Jewish rock

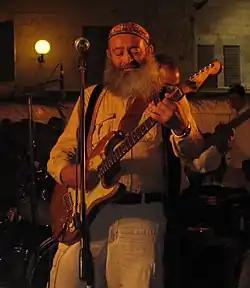
Yosi Piamenta is credited with introducing the electric guitar to Jewish music.

As early as the 1960s, established Jewish composers like Gershon Kingsley and Cantor Ray Smolover began using contemporary rock and jazz styles in their work. Simultaneously, Shlomo Carlebach, a German-born Hasidic rabbi and songwriter, began his career mixing traditional Jewish songs with the folk music and hippie subculture of the day for "kiruv" purposes, which would directly influence many Jewish artists over the course of his career.